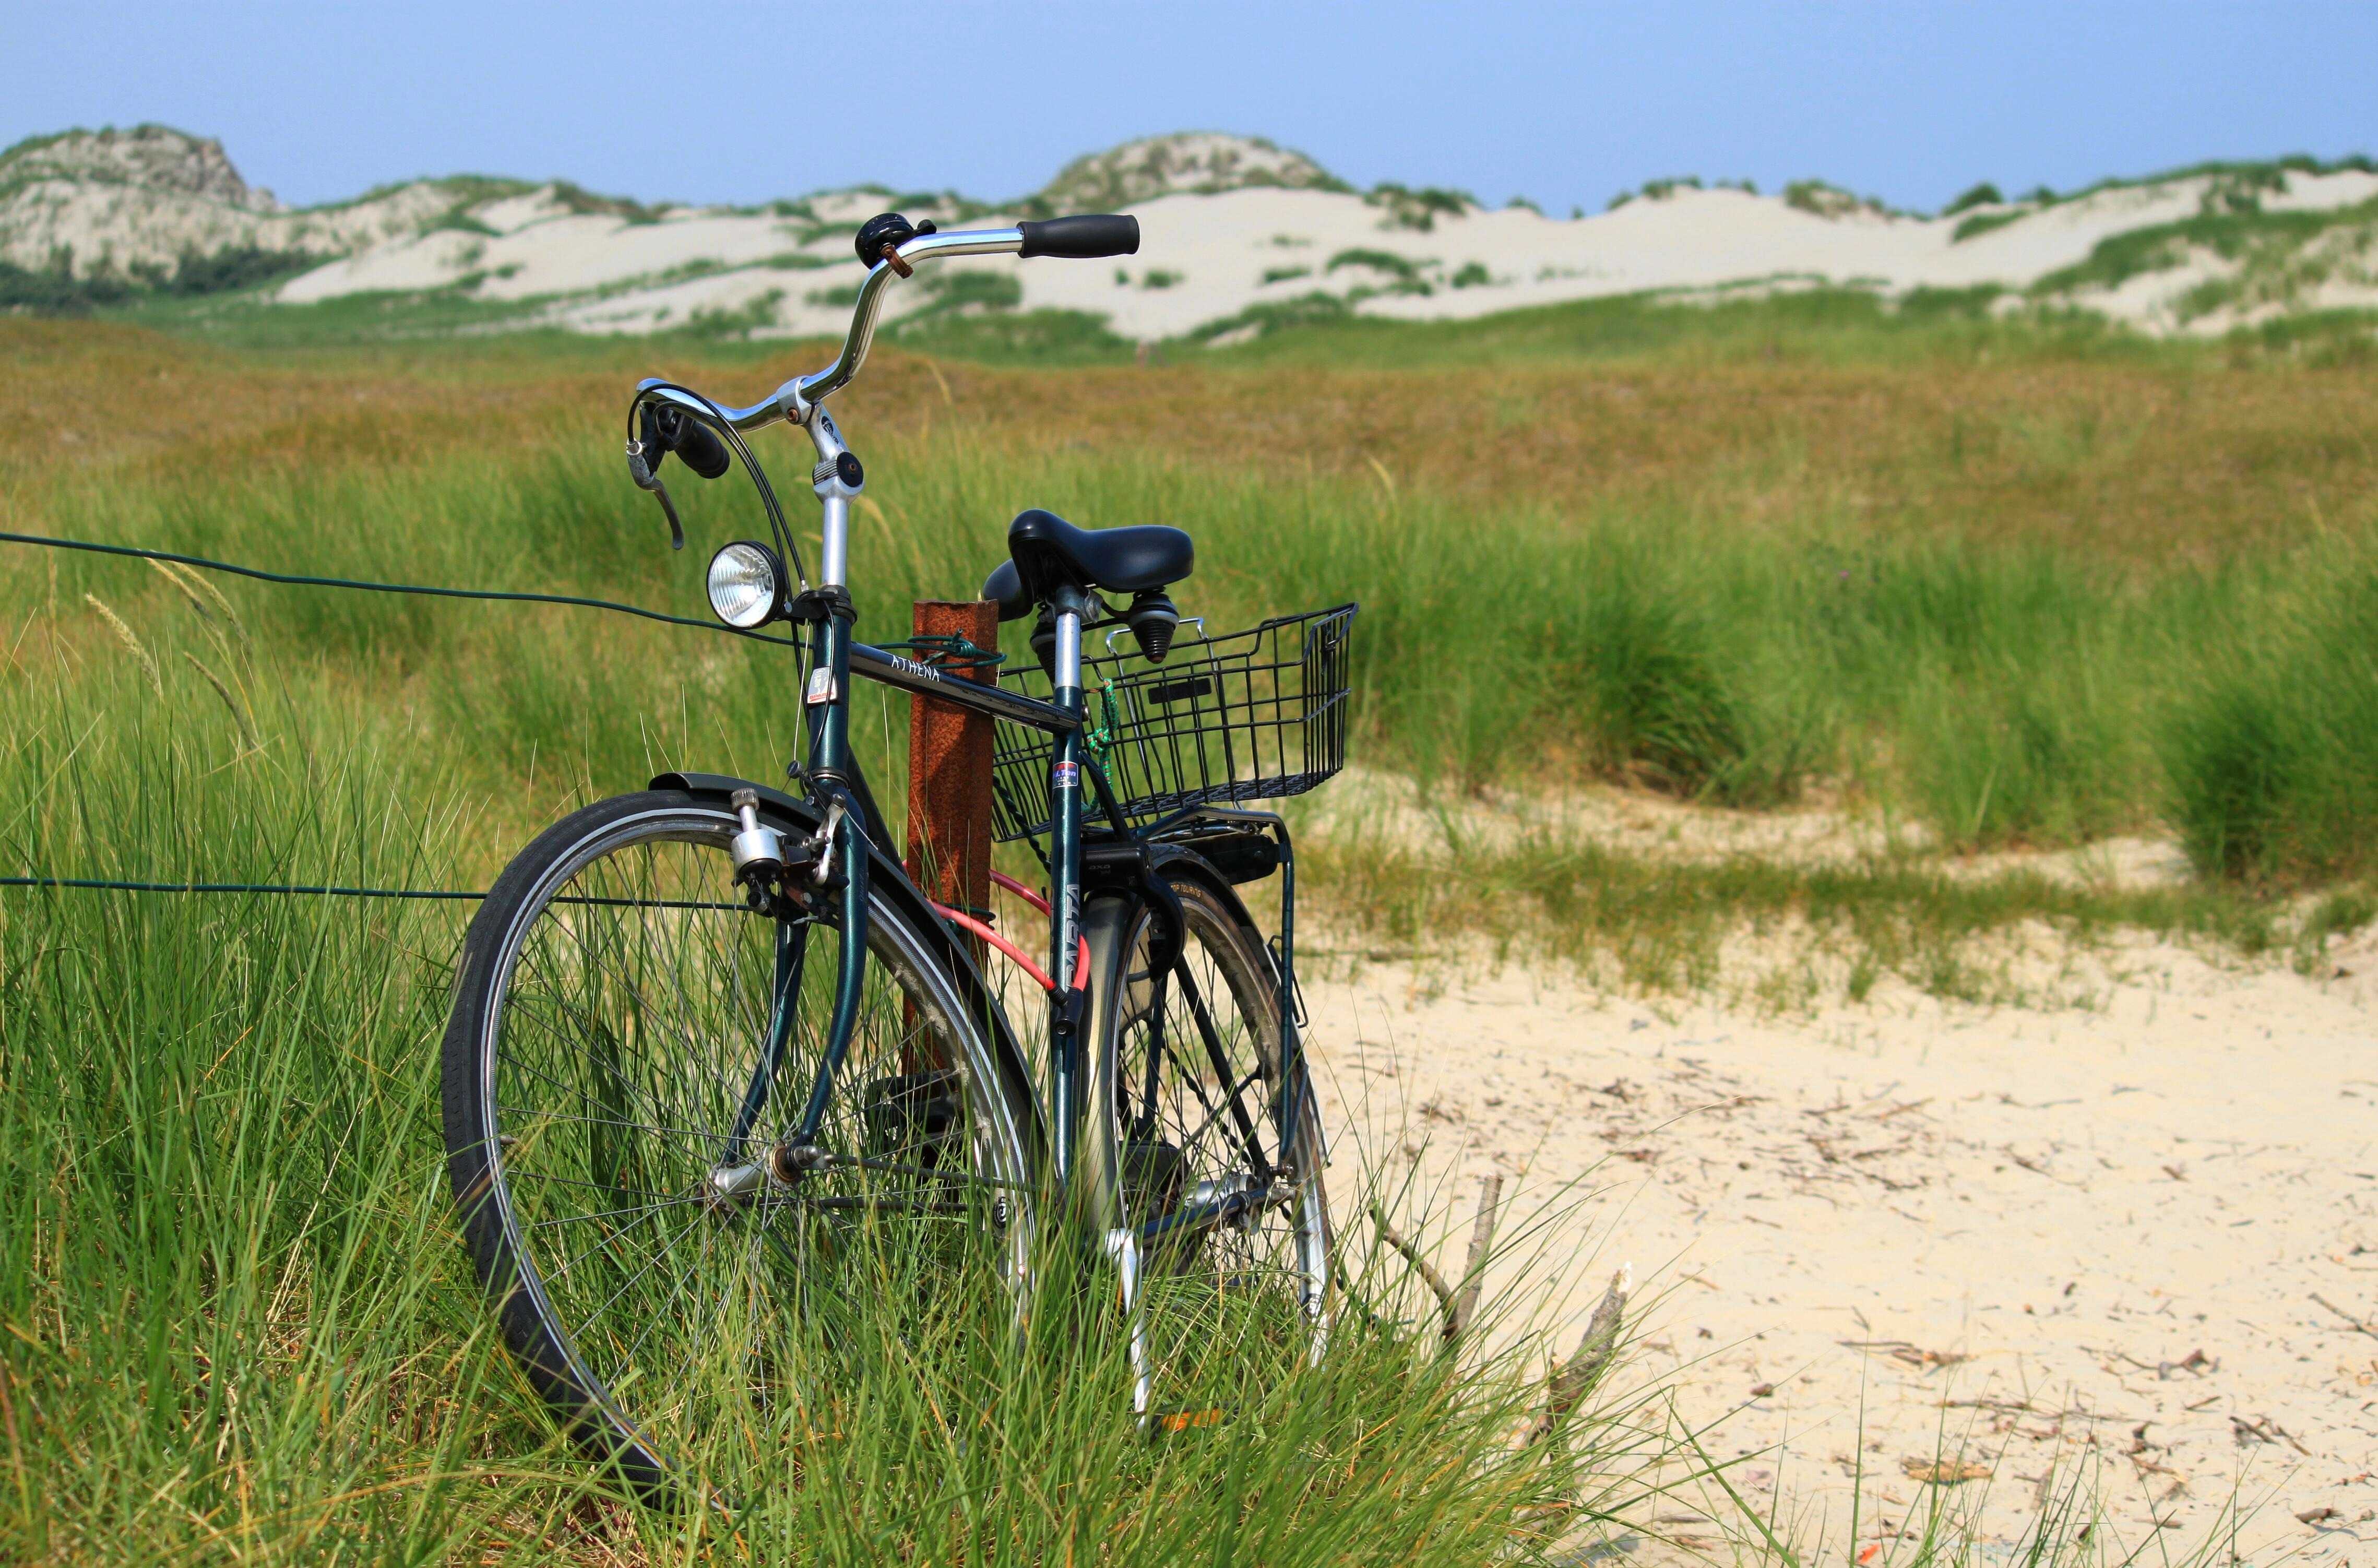
beach, landscape, coast, nature, grass, sand, fence, plant, sky, trail, meadow, prairie, bicycle, bike, travel, green, vehicle, color, holiday, soil, blue, rest, close, sports equipment, mountain bike, cycling, dunes, holidays, dutch, maritime, mood, silent, north sea, grasses, mountain biking, rural area, sand beach, sea grass, norderney, dune grass, ajar, lady's bike, cycle sport, island of norderney